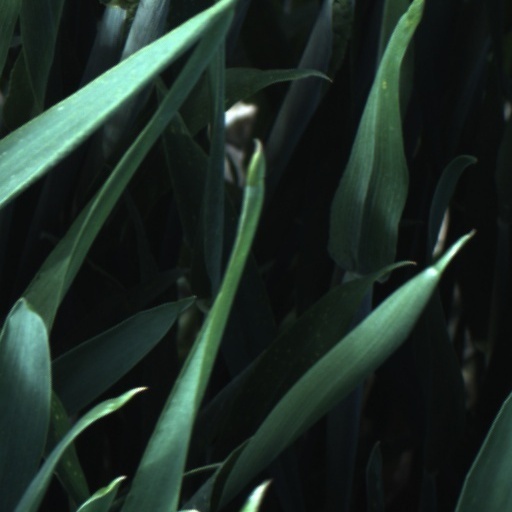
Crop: wheat